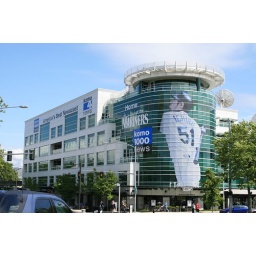
Ichiro adorns the glass facade of the KOMO news building in Seattle.